Canadian International School (Bengaluru)

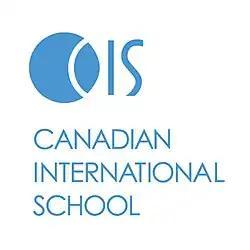

Canadian International School (Bangalore) (CIS) is a private co-educational school located in Yelahanka, Bangalore North, India. Yelahanka is close to Bangalore International Airport. CIS is certified by the Council of International Schools and New England Association of Schools and Colleges. It was the first school in Bangalore authorized by the IBO to offer International Baccalaureate Program for grades 11 and 12.